Natalie Long

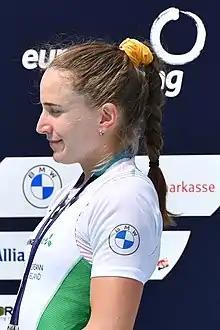
Long in 2022

With Sadhbh O'Connor she competed in the Hambleden Pairs Challenge Cup at the 2019 Henley Royal Regatta. She was an alternate for the Irish team at the 2019 World Rowing Championships.